Türk Kadınlar Birliği

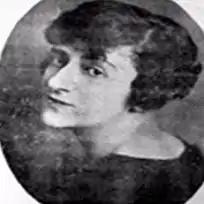
Nezihe Muhiddin, founder of the Türk Kadınlar Birliği

Türk Kadınlar Birliği (Turkish Women's Union) was a women's organization in Turkey, founded in 1924. It was the main women's suffrage organization in Turkey. It played a significant part in the history of the Turkish women's movement.